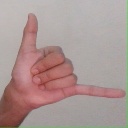
अक्षर: द